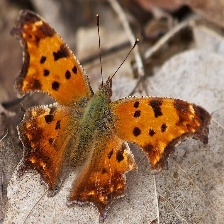
Species: EASTERN COMA
Butterfly family (ImageNet category): admiral